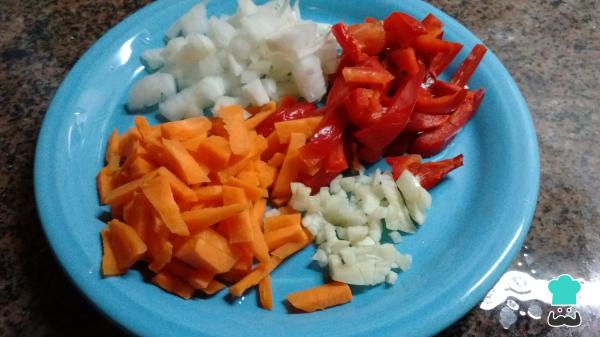
Pon a calentar una cacerola en la hornalla. Elige preferentemente una de doble fondo, de barro o de hierro. Mientras toma temperatura, pela y corta la cebolla, el ajo, la zanahoria y el pimiento. Luego, coloca una cucharada de aceite en la olla y añade todas las verduras.Truco: puedes usar otras verduras como puerro o apio. Lo importante es elegir aquellas que aporten mucho sabor.